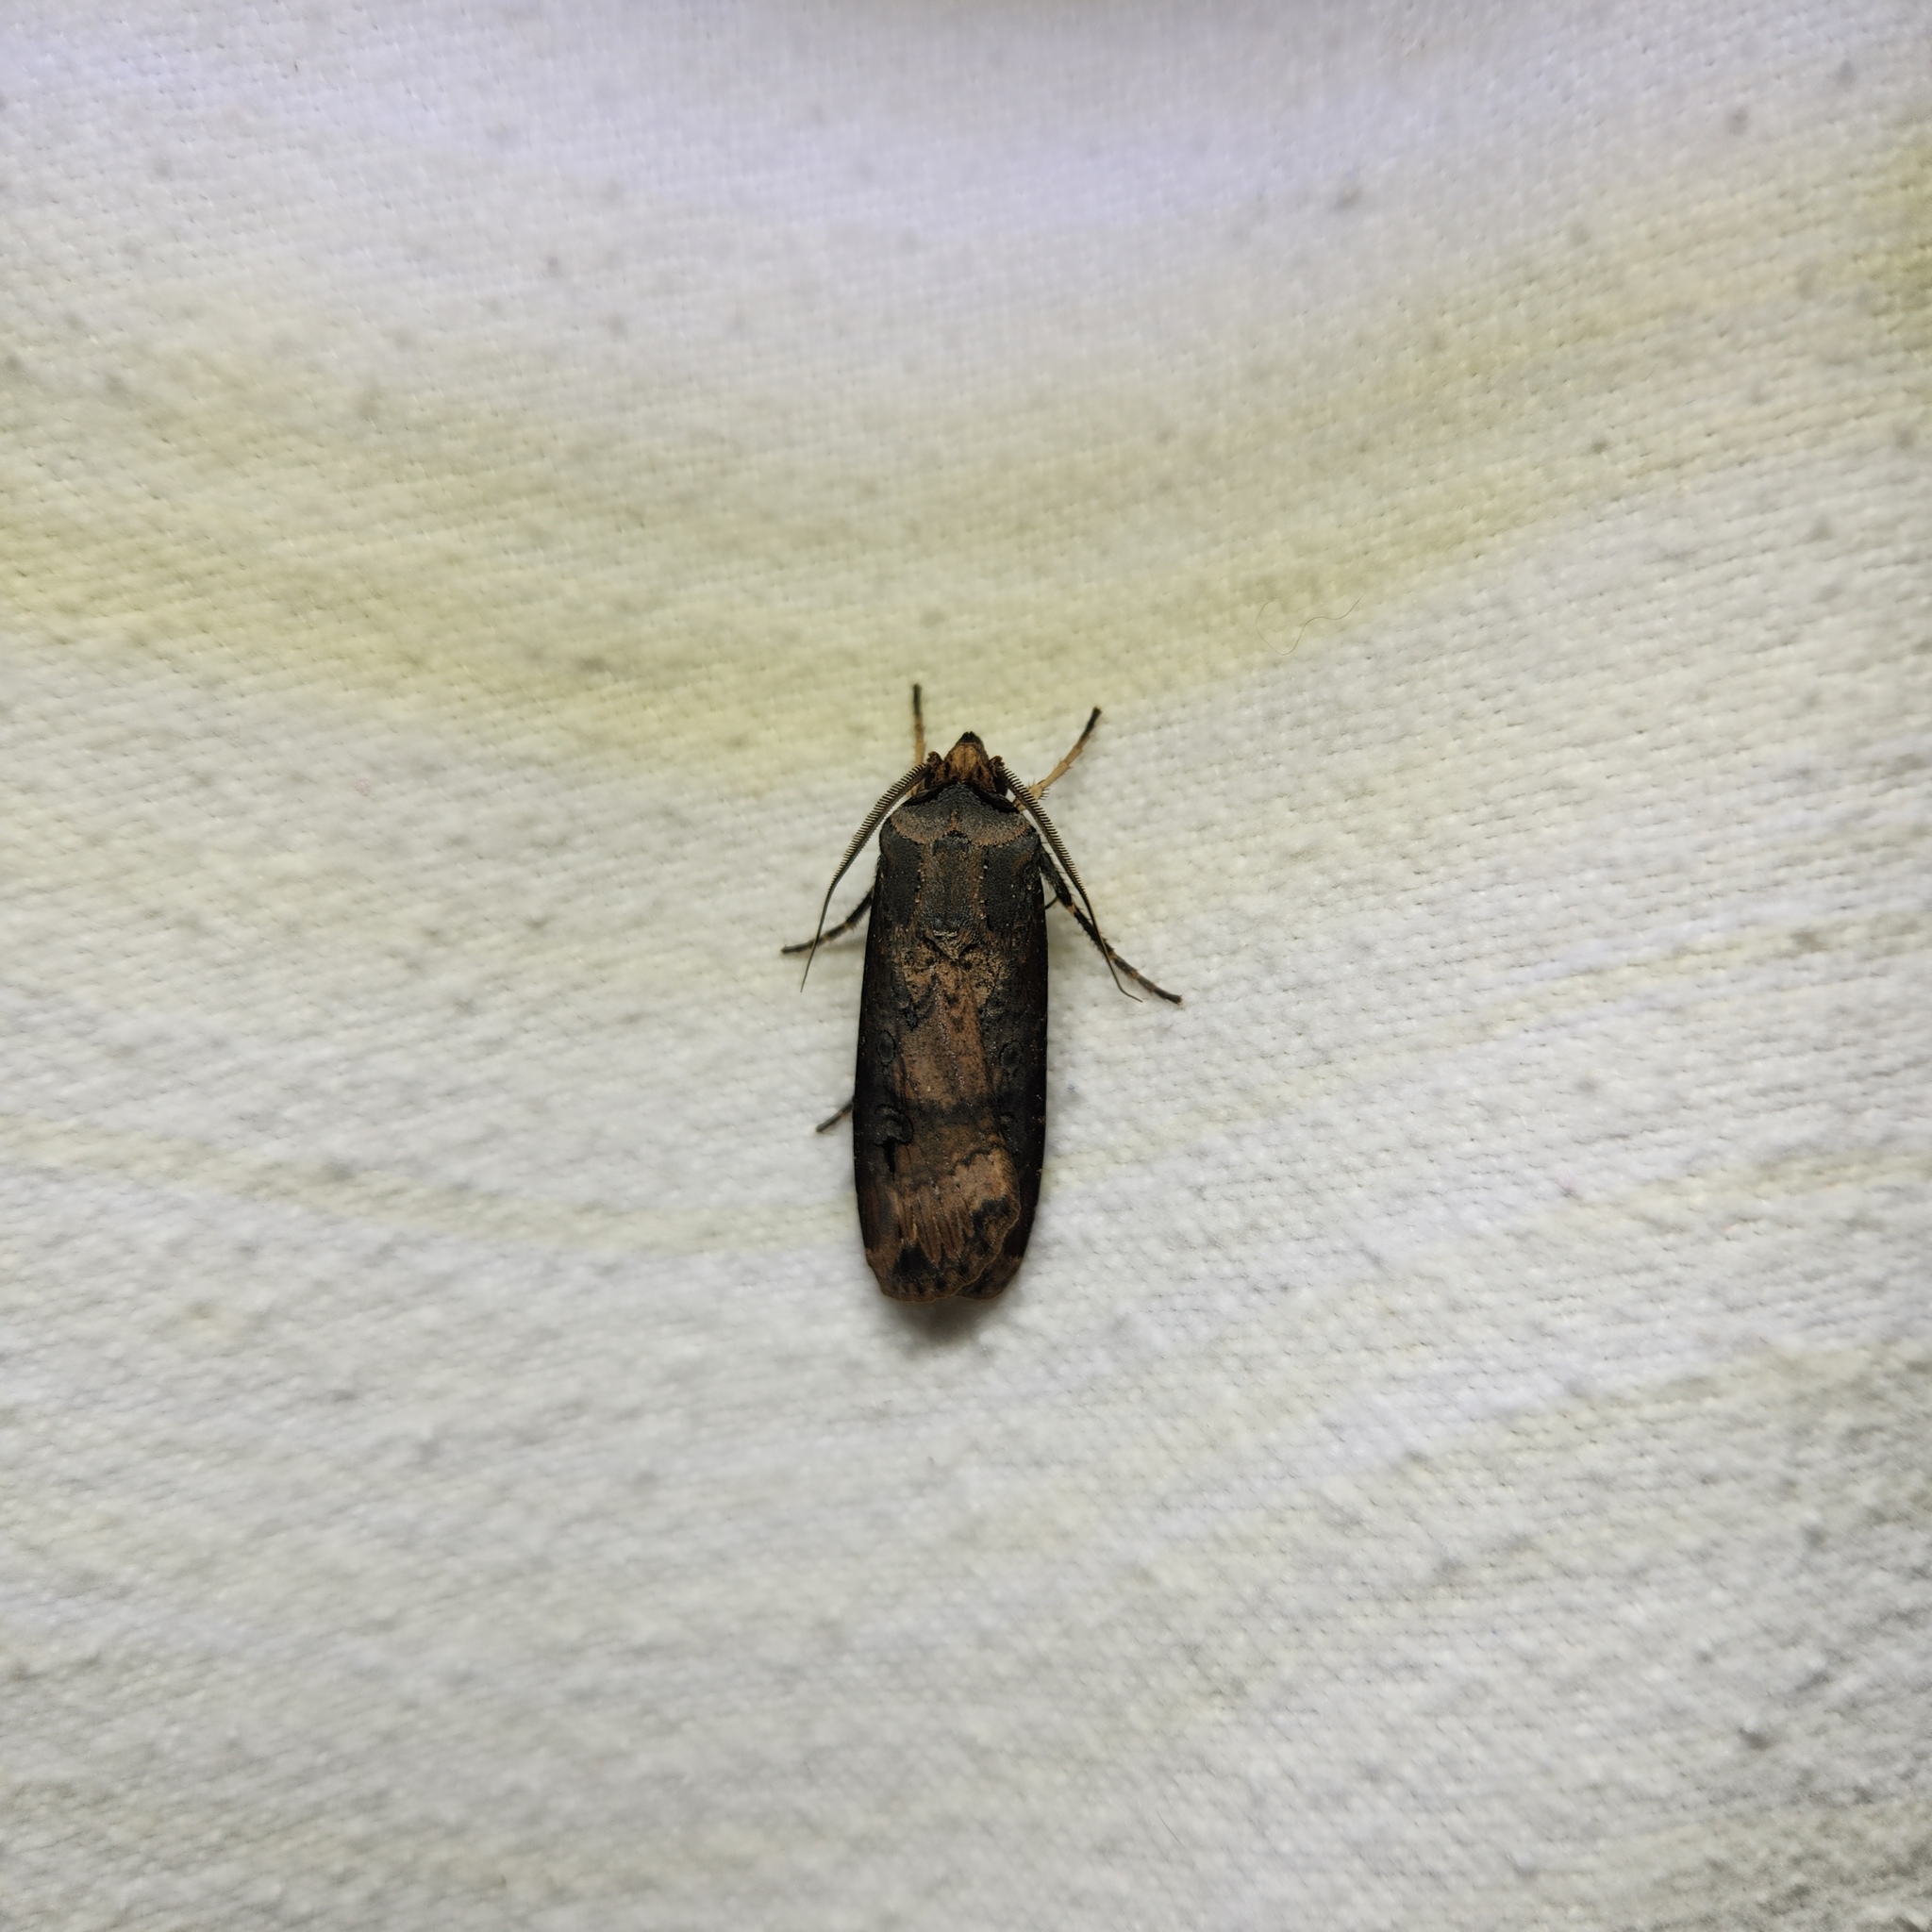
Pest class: cutworms